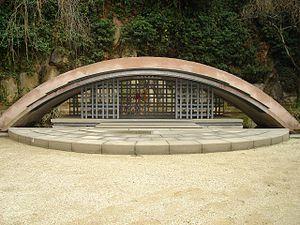
Le franquisme s'est implanté en Catalogne entre 1939 et 1975 dans un contexte de répression franquiste hérité de la Guerre Civile Espagnole. La dictature a associé suppression des libertés démocratiques et répression de la culture catalane. Son caractère totalitaire et autoritaire, ainsi que ses objectifs unificateurs se sont traduits par la tentative de faire primer une culture et une langue uniques au niveau national. Les tendances anticatalanistes du régime n'ont pas été un obstacle décisif à la naissance d'un franquisme catalan, apparu durant la guerre et alimenté par la victoire des putschistes.